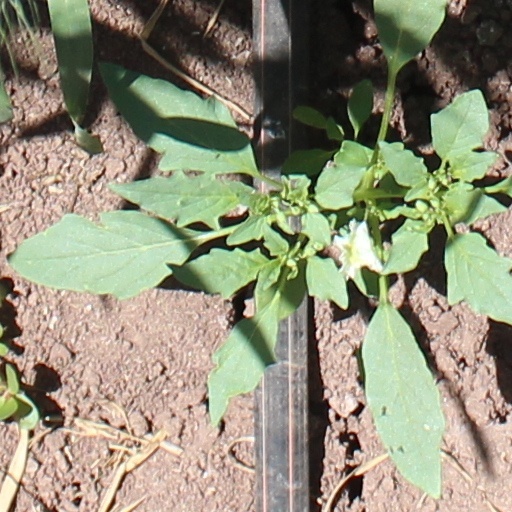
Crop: wheat